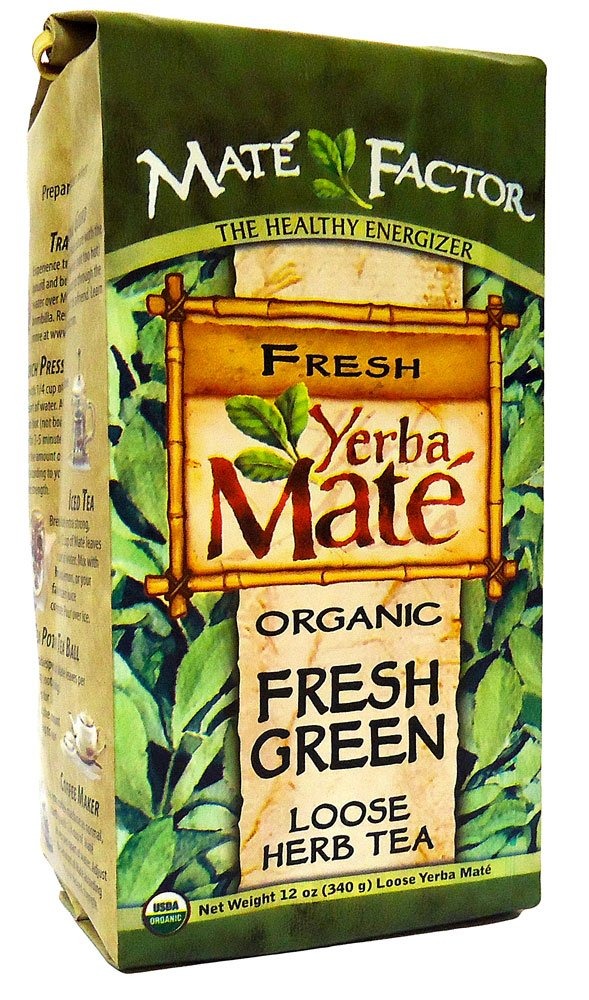
Item Name: Mate Factor Organic Yerba Mate, Original Fresh Green, 12 Ounce
Bullet Point: Energizing herbal tea
Value: 12.0
Unit: Ounce

Price: 10.63